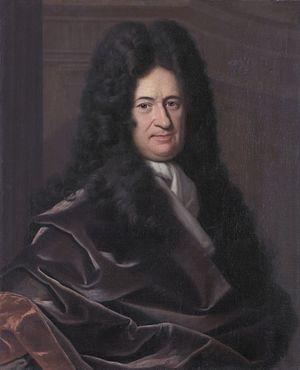
"Un code binaire représente un texte, des instructions de processeur ou toute autre donnée utilisant un système à deux symboles. Le système à deux symboles utilisé est souvent ""0"" et ""1"" dans le système de numération binaire. Le code binaire assigne une combinaison de chiffres binaires, également appelé bits, à chaque caractère, instruction, etc. Par exemple, une chaîne binaire de huit bits peut représenter n'importe laquelle des 256 valeurs possibles et, par conséquent, représenter une grande variété d'éléments différents.